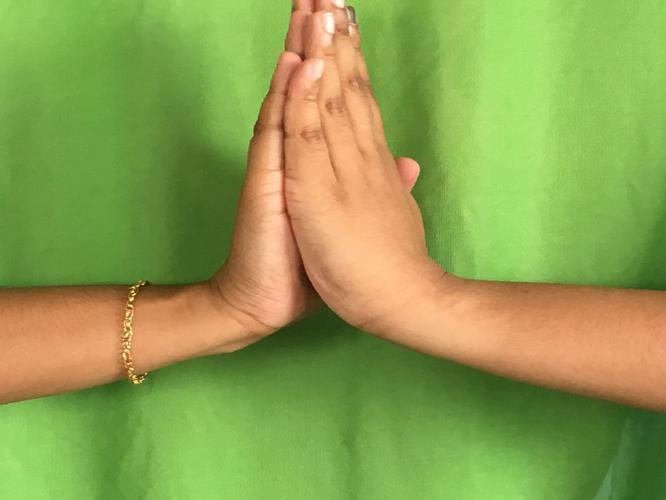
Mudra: Anjali
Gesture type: double_hand